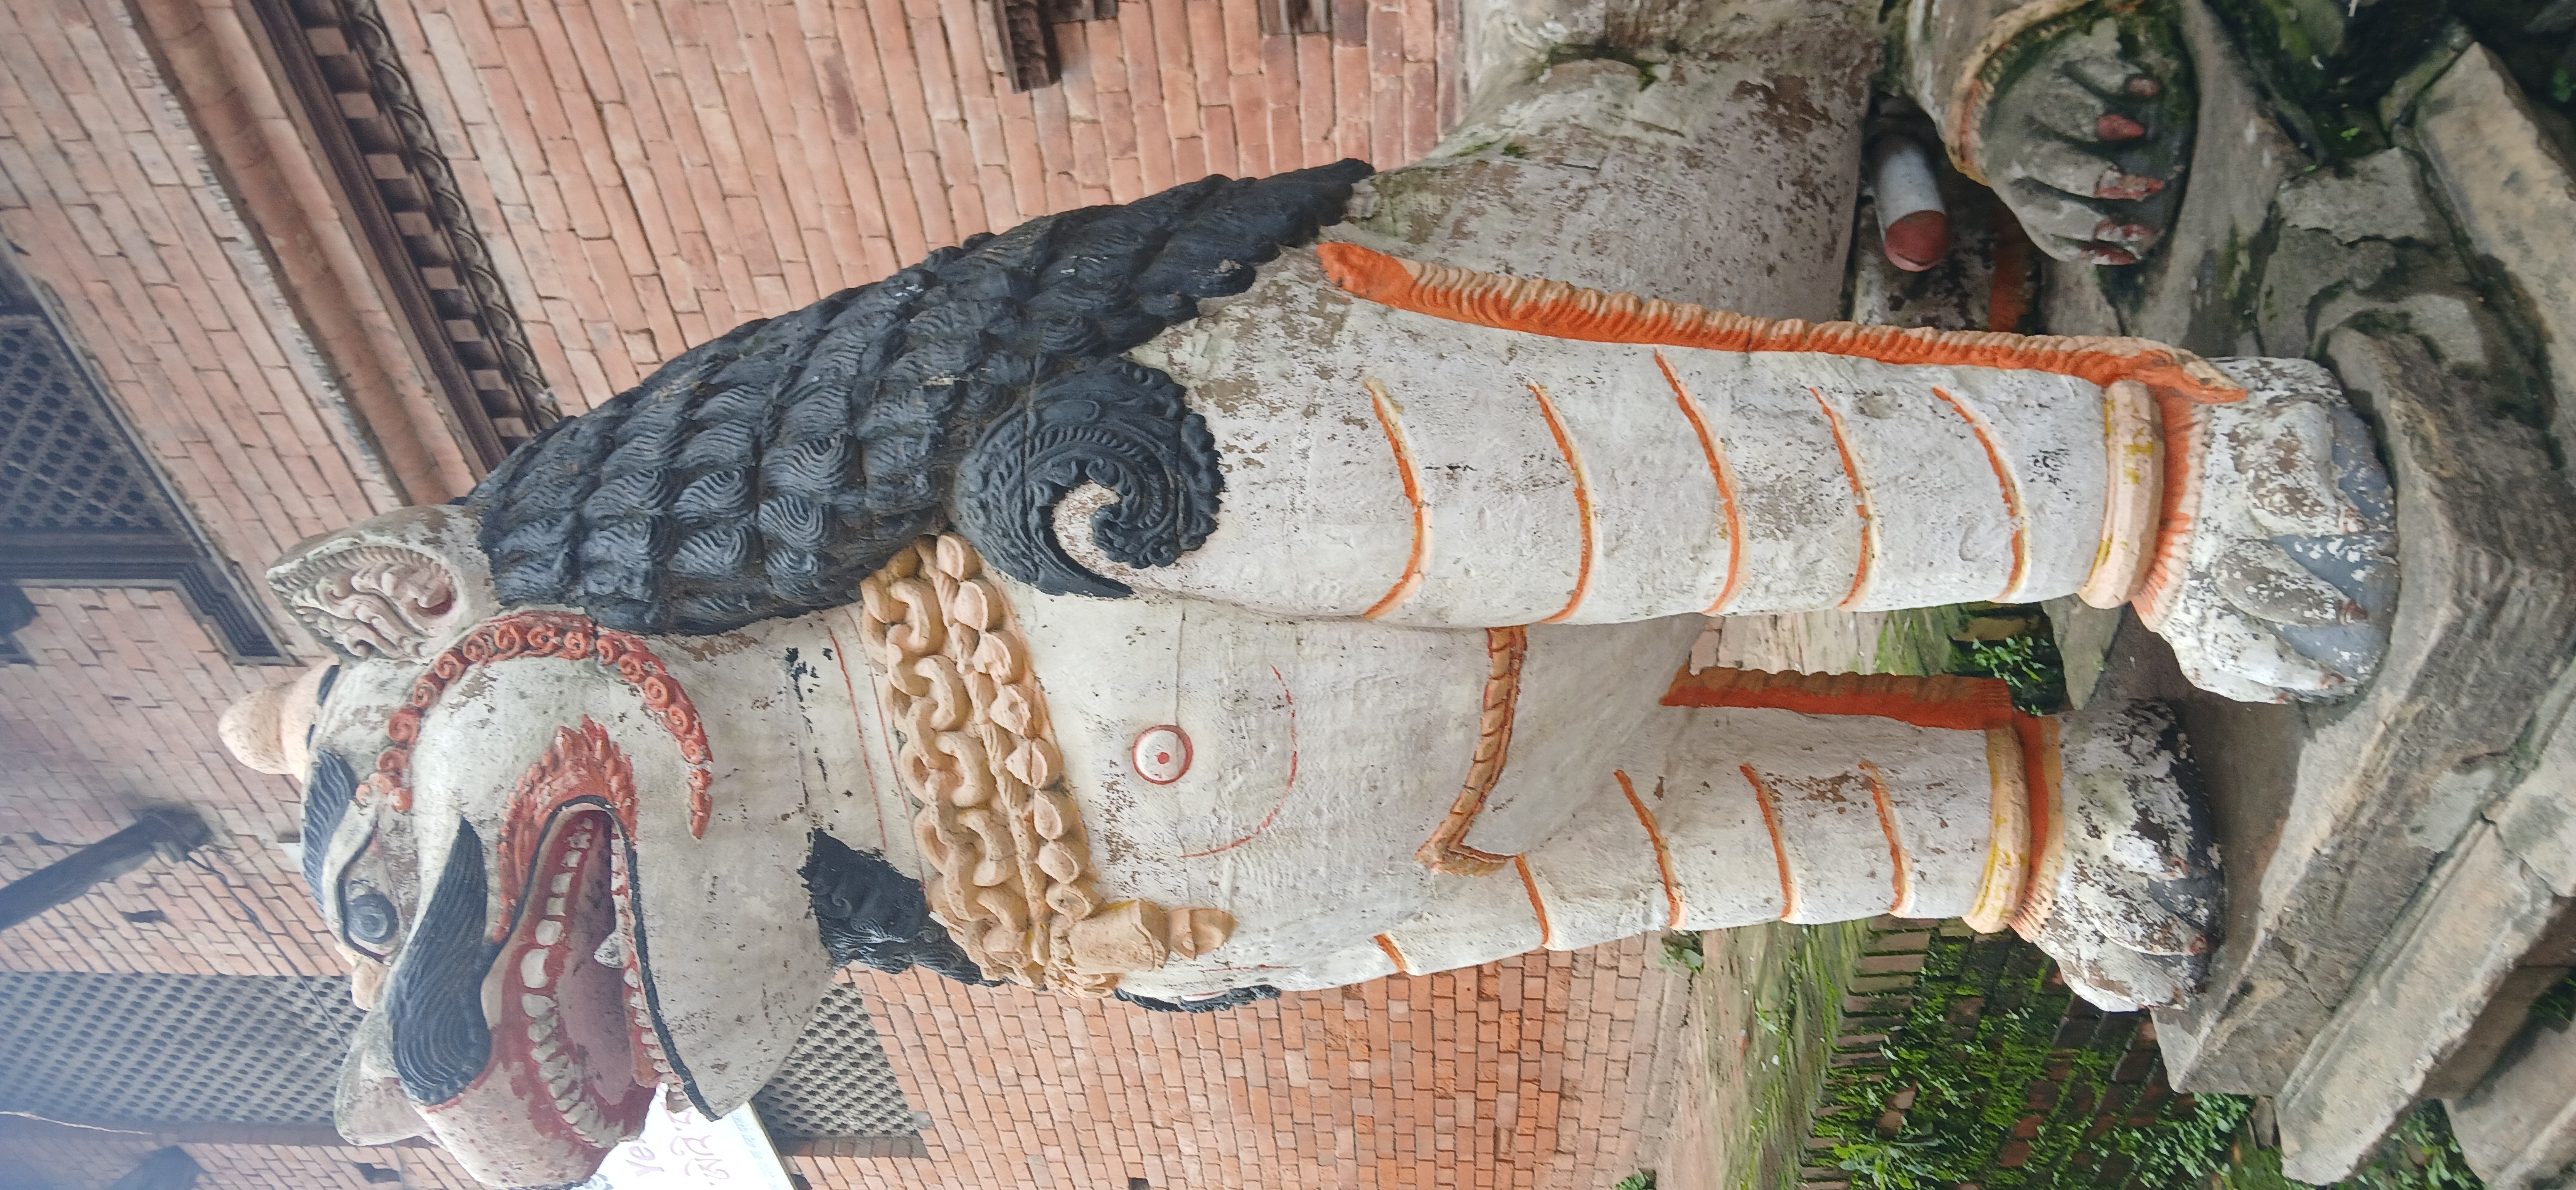
Heritage site: Yampi_Mahabihar